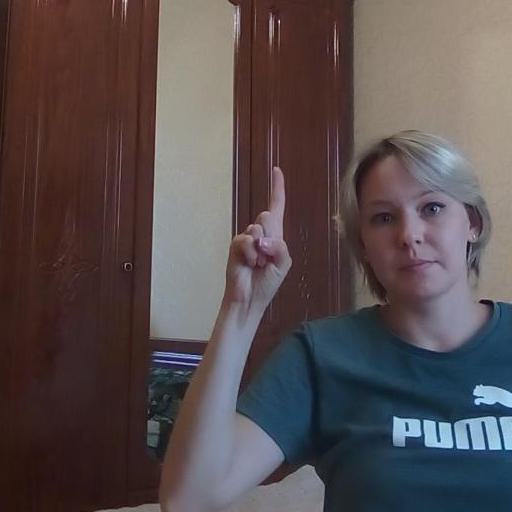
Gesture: one